Marise Payne

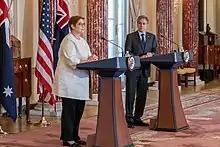
Payne and U.S. Secretary of State Antony J. Blinken have a joint press conference at the U.S. Department of State in Washington, D.C., on 13 May 2021.

In early June 2021, Marise contacted her Saudi Arabian counterpart to address the plight of a dual national, Osama al-Hasani, extradited from Morocco and being allegedly kept in detention in the Kingdom. Payne took the measure following increasing pressure from human rights groups concerning al-Hasani's detention. The dual Saudi-Australia citizen was arrested on 8 February by Moroccan authorities and extradited to Saudi Arabia, due to alleged accusations of stealing Range Rovers from a car dealership in 2015. Human Rights Watch claims that al-Hasani was cleared of all wrongdoings as per a 2019 affidavit it viewed.